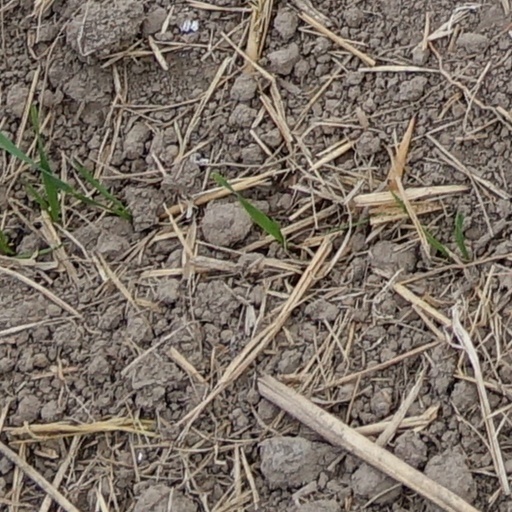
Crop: wheat